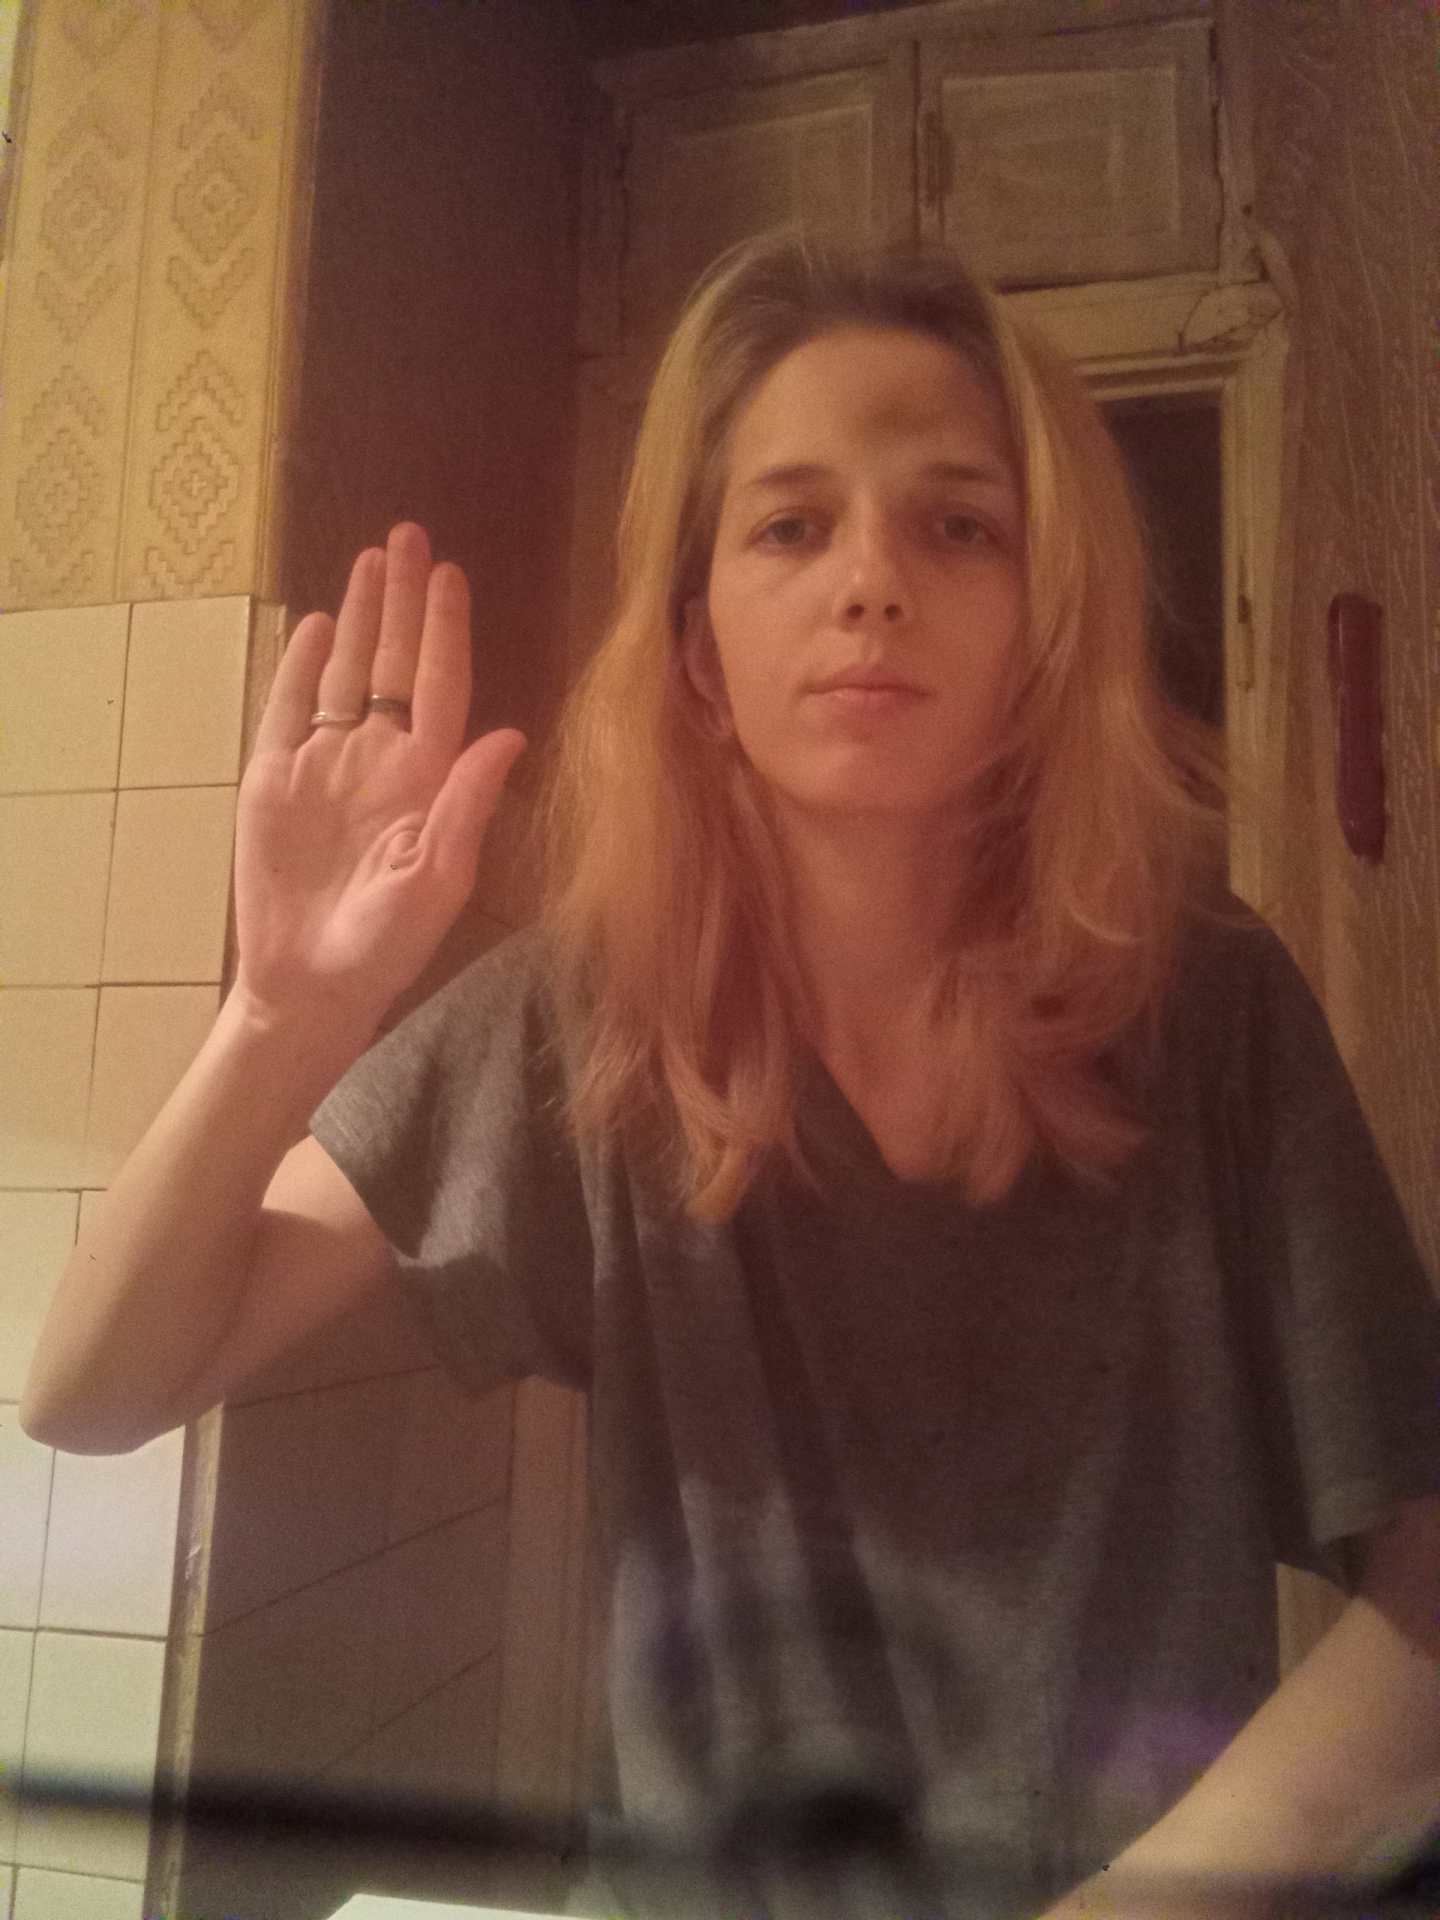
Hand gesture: stop